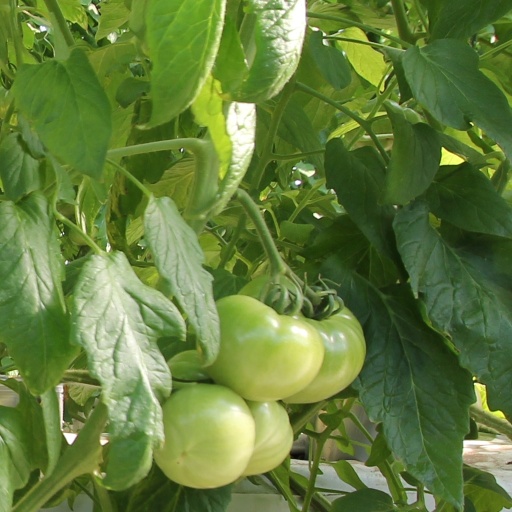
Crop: tomato